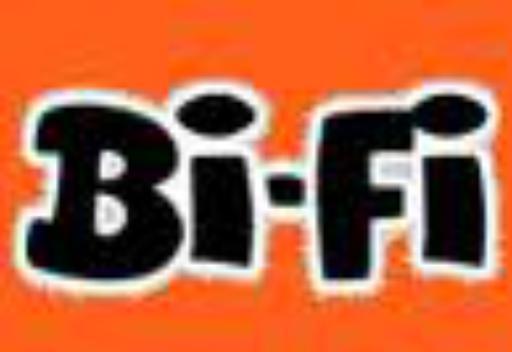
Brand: BiFi
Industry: Food